Question: Please indicate a possible affordance area of the bench that can be used for sitting.
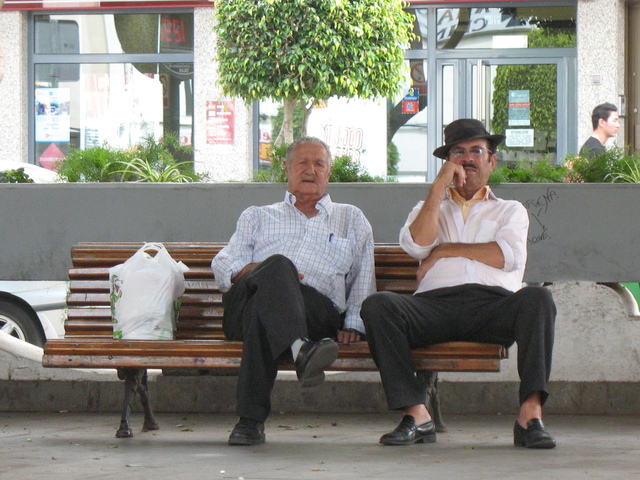
Answer: [42.5, 336, 504.5, 365]